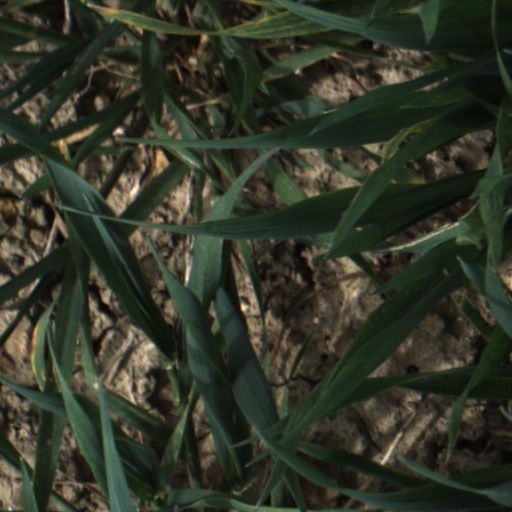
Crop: wheat